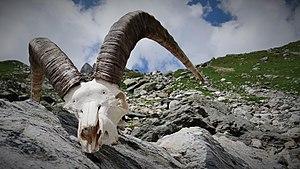
Crane de bouquetin dans le Vallonnet, près du lac de la patinoire, secteur de Pralognan-la-Vanoise, Parc de la Vanoise
Le Bouquetin des Alpes, bouquetin ou ibex, est un mammifère de la famille des Bovidés, de l'ordre des Artiodactyles et de la sous-famille des Caprinés.